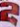
Number: 2